Allied Kommandatura

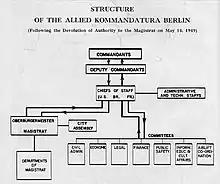
Structure of the Kommandatura

At first all Kommandatura meetings were strictly at the highest level, meaning the sector commandants. Out of necessity other meetings grew up, including meetings of deputies and committees, etc. The deputies were able to decide a vast majority of issues and questions at their own meetings, and passed on to their commanders only the most vital of items or when a decision could not be reached. Also, on occasion things were kicked up to the Allied Control Council when a consensus could not be reached on something of crucial importance by the Kommandatura, and perhaps kicked back down when the zonal commanders did not want to be bothered by it.